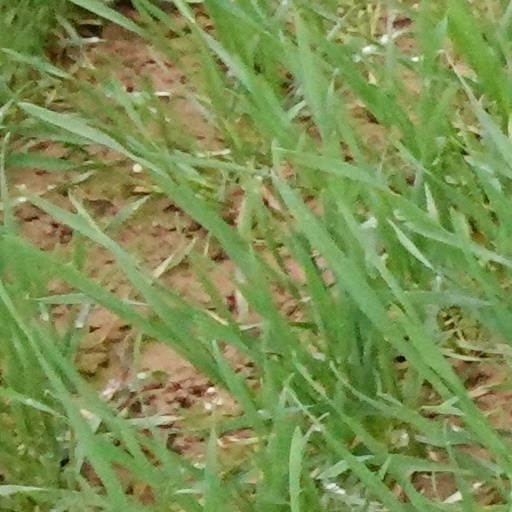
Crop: wheat